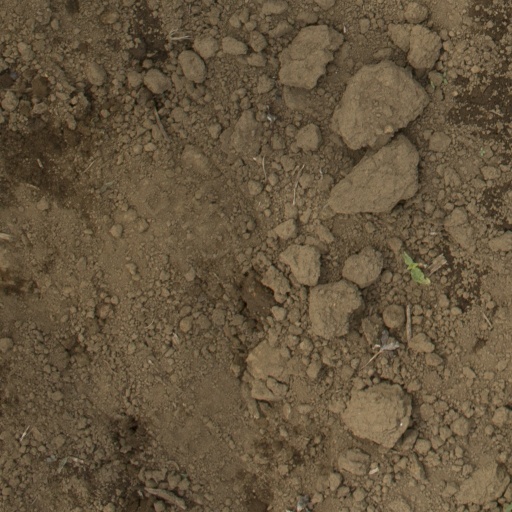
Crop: Jerusalem artichoke